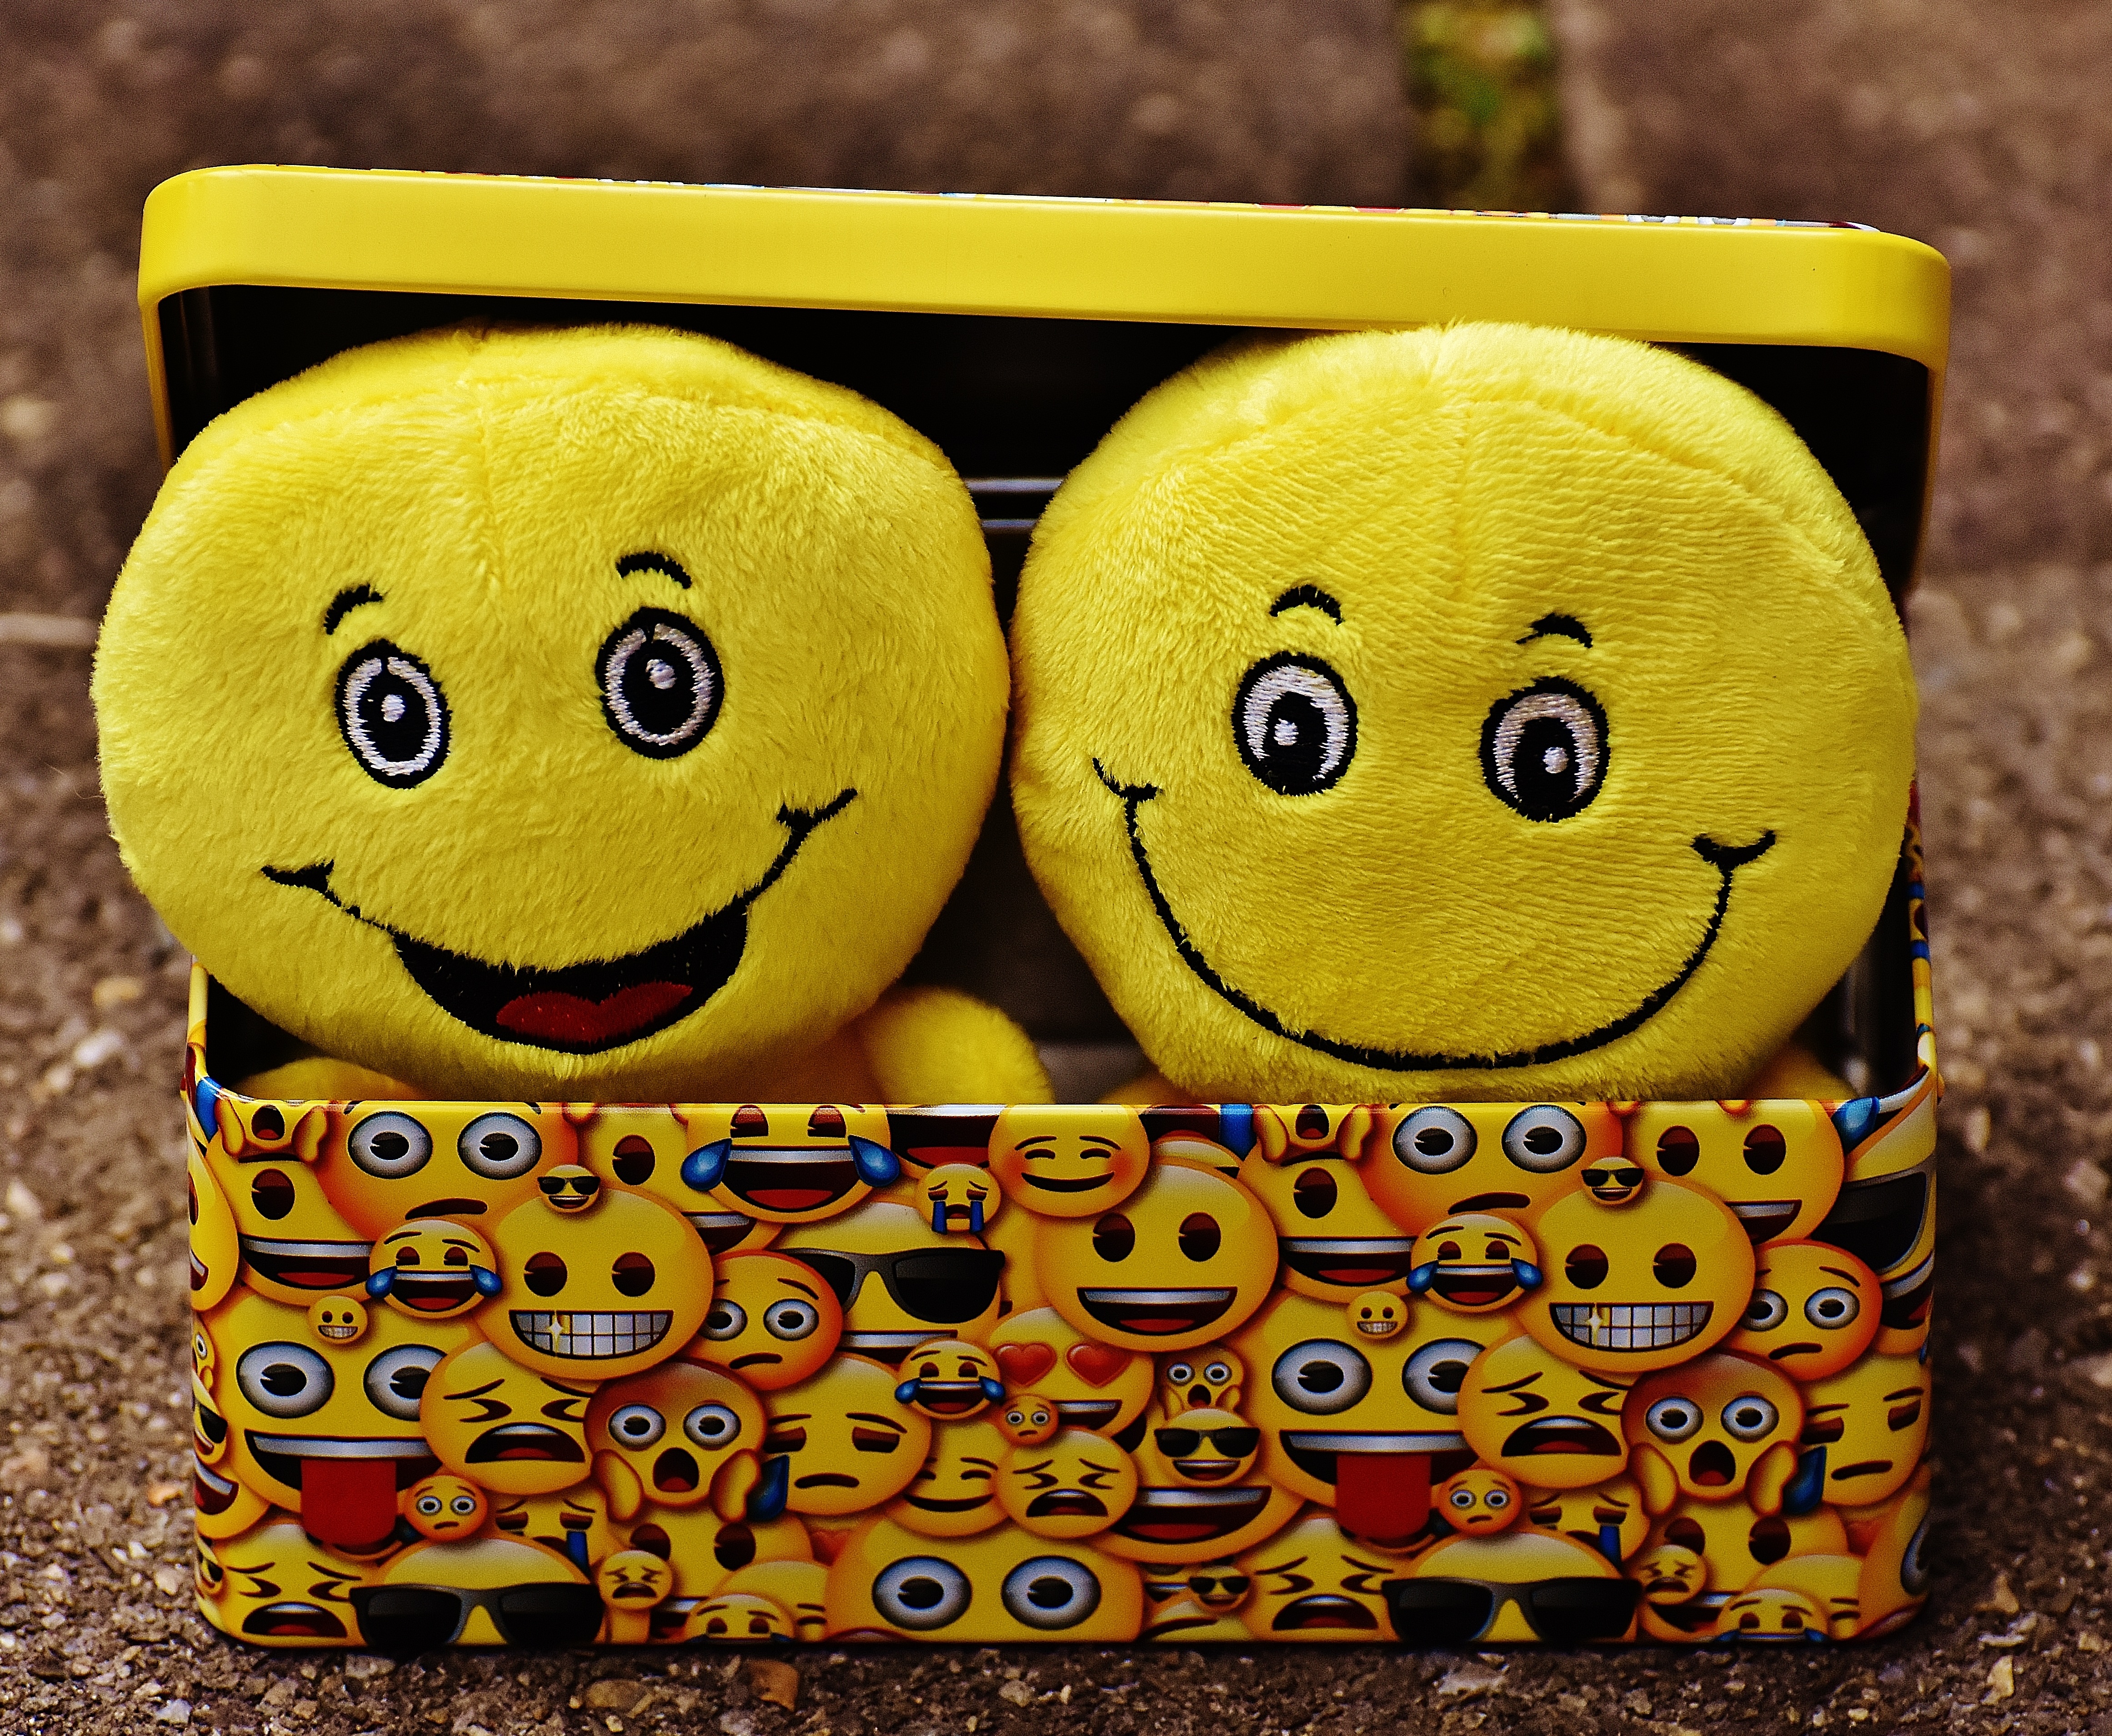
food, color, box, furniture, yellow, toy, material, smile, laugh, cheerful, textile, face, happy, funny, joy, all, plush, cheeky, emotions, luck, emotion, feeling, emoji, smiley, good mood, emoticon, joy of life, cookie jar, smilies, stuffed toy